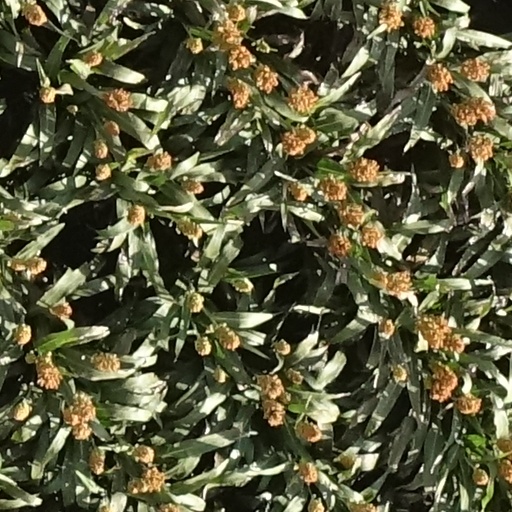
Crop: sorghum